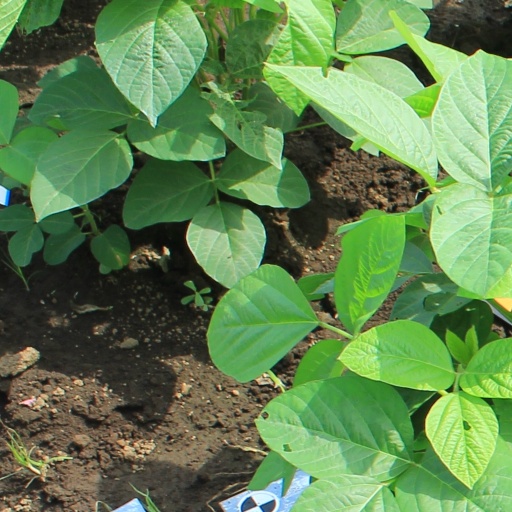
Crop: soybean